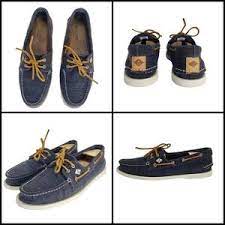
Label: Boat